Acyldepsipeptide antibiotics

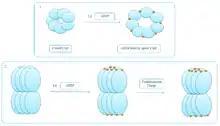
14 ADEPs bind to ClpP leading to changes in its structure. ClpP's proteolytic channel goes from a closed to an open and unregulated state. 1.Top View 2. Side View

ADEPs bind in the cavities formed by two ClpP monomers. Their binding site is composed of hydrophobic residues and corresponds to the binding sites of ClpP ATPases. Upon binding, a series of secondary structures shifts occur from the outer region to the center of ClpP. This puts the flexible N-terminal β-loop, into a disordered state. The β-loops normally form a gate above the proteolytic channel and prevent proteins from randomly passing through. They are critical for ClpP interaction with its substrate and ATPases. When ADEP binds, the β-loops shift outward and this is accompanied by the shifts of two α-helices (α1 and α2), four β-strands (β1, β2, β3 and β5) and other loops which lead to the opening of the ClpP pore. In summary, ADEP4 deregulates ClpP function and changes it from a closed state to an open one. At this point its specific proteolytic activity becomes a less controlled process, with the destruction of proteins that are around in the targeted cell.